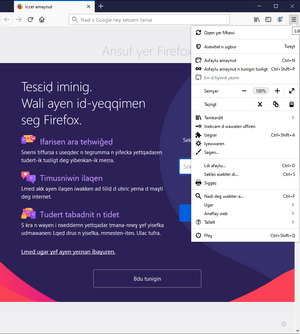
L'alphabet berbère latin est un alphabet basé sur l'alphabet latin, comportant 23 lettres latines standards et 10 lettres supplémentaires. Sa forme a été fixée par le linguiste Mouloud Mammeri dans les années 1960.